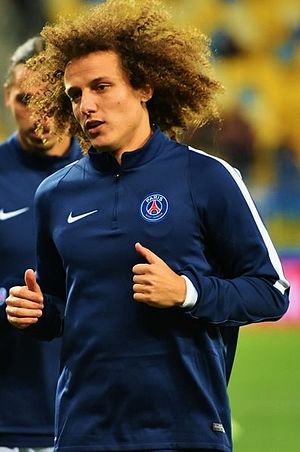
David Luiz
David Luiz Moreira Marinho er en brasiliansk fodboldspiller, der spiller som midterforsvarer hos den Engelske Premier League-klub Arsenal. Han har spillet for klubben siden August 2019. Tidligere har han spillet for SL Benfica i Portugal, Chelsea F.C. i England, PSG i Frankrig og for Vitória i hjemlandet.